Viktor Kokosov

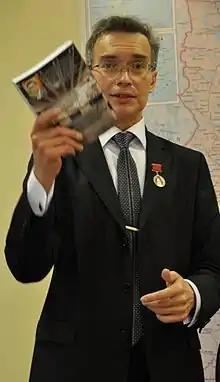
Viktor Nikolaevich Kokosov, 2013

Viktor Nikolaevich Kokosov (born 1963, Leningrad, USSR) is a Russian journalist and writer. Member of the Russian Union of Writers. Full member of the Russian Geographical Society. Member of the Public Council under the MOI of Russia in the Northwestern Federal District.